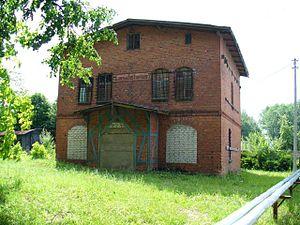
Krasnoznamensk est une ville de l'oblast de Kaliningrad, en Russie, et le centre administratif du raïon Krasnoznamenski. Sa population s'élevait à 3 410 habitants en 2013.